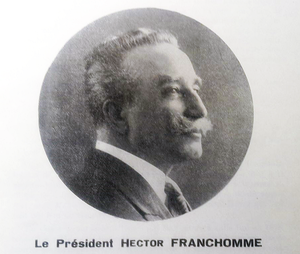
Hector Franchomme (1860-1939) - France
Delespaul-Havez est une entreprise fondée en 1848 à Lille, dans le département français du Nord. À la suite d'un souci de machine, l'entreprise crée dans les années 1950 le Carambar.
Wasquehal, ville de la Métropole européenne de Lille, existe dès le Moyen Âge est s'est surtout urbanisée à la faveur de la croissance des pôles urbains de Lille, Roubaix et Tourcoing, Wasquehal faisant partie du territoire séparant ces villes.
Hector Alfred Léon Franchomme est un ingénieur IDN, industriel-négociant à Lille et propriétaire de la Chocolaterie Delespaul-Havez.